Mary Goodell Grant

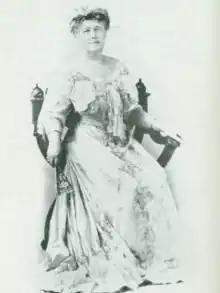

Mary Goodell Grant (July 9, 1857 – April 12, 1941) was a prominent socialite and local Denver civic leader who was also the first lady of Colorado during the Colorado governorship of her husband James Benton Grant.